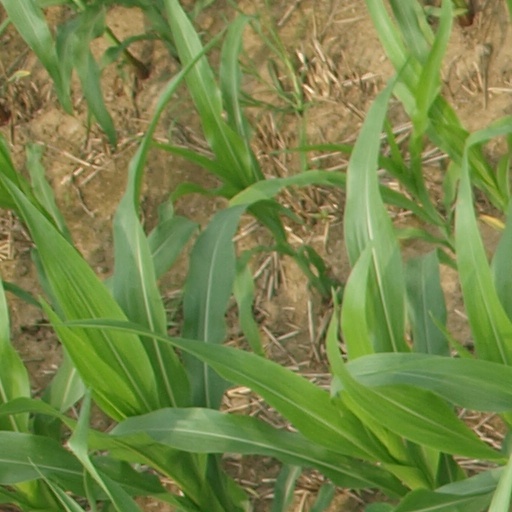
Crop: maize; corn